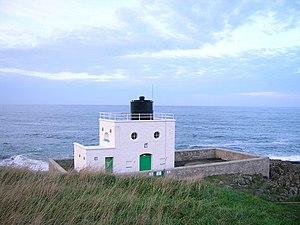
Le phare de Bamburgh est un phare situé sur le rivage rocheux de Black Rock Point, proche de Bamburgh dans le comté du Northumberland en Angleterre.